Waits River Schoolhouse

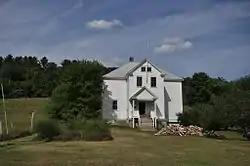

The Waits River School is a historic school building on Vermont Route 25 in the Waits River village of Topsham, Vermont. Now a private residence, it was built in 1914 as a combination district school and Grange hall, serving in those roles until 1972 and 1953, respectively. It was listed on the National Register of Historic Places in 1988 for its Colonial Revival architecture and its importance in local educational history.